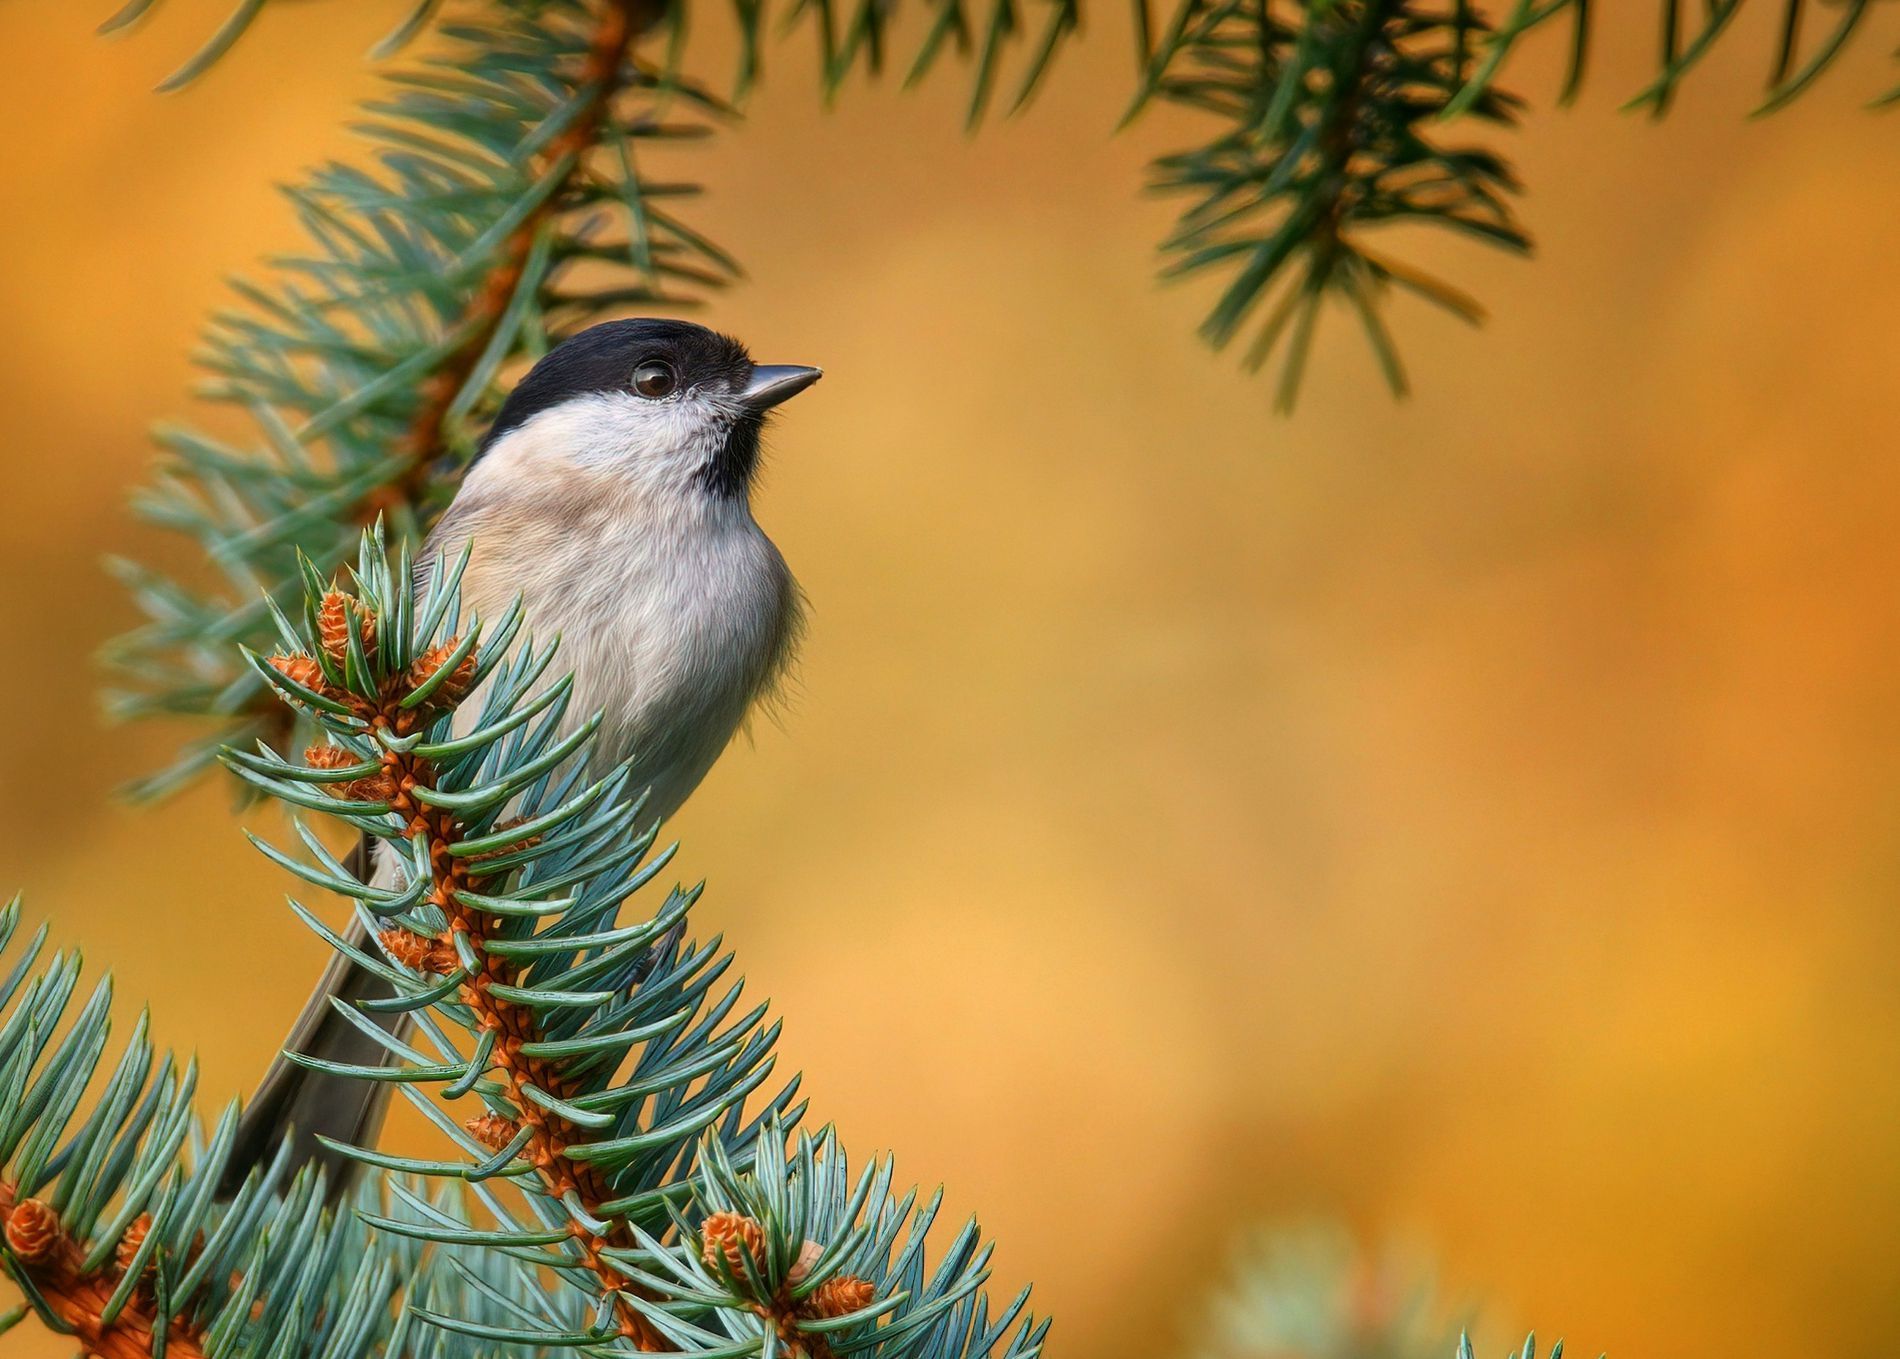
A small marsh tit.
The image shows a shot of a marsh-tit standing on a pinecone tree The bird looks distinctive with its black head, brown wings, and white chest. The background is blurry, putting the main focus on the bird.
A close-up shot was taken in a small marsh tit. The bird is standing on a pinecone tree while looking forward. The background is orange which makes a good harmony with the green tree branches. The bird is standing on the tree in a quiet moment before the next takeoff. The image evokes a sense of wildness, stillness, and peace.
Labels: Plant, Tree, Conifer, Fir, Animal, Bird, Finch, Spruce, Jay, Pine, Wren, Beak, Sparrow, Leaf, Marsh tit, Tree Branch, tree branches, background, Pinecone Tree
Camera: NIKON CORPORATION NIKON D3300
Aperture: F8
Exposure: 1/500 sec
ISO: 800
Focal length: 460.0 mm